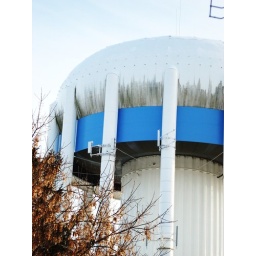
water tower by my houseTaken by me: Samantha Langen